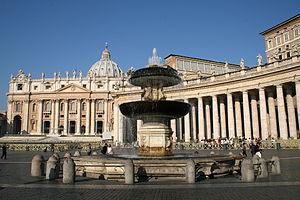
La fontaine ""Antique"" contruite en 1614 par Carlo Maderno devant la Basilique Saint-Pierre au Vatican.